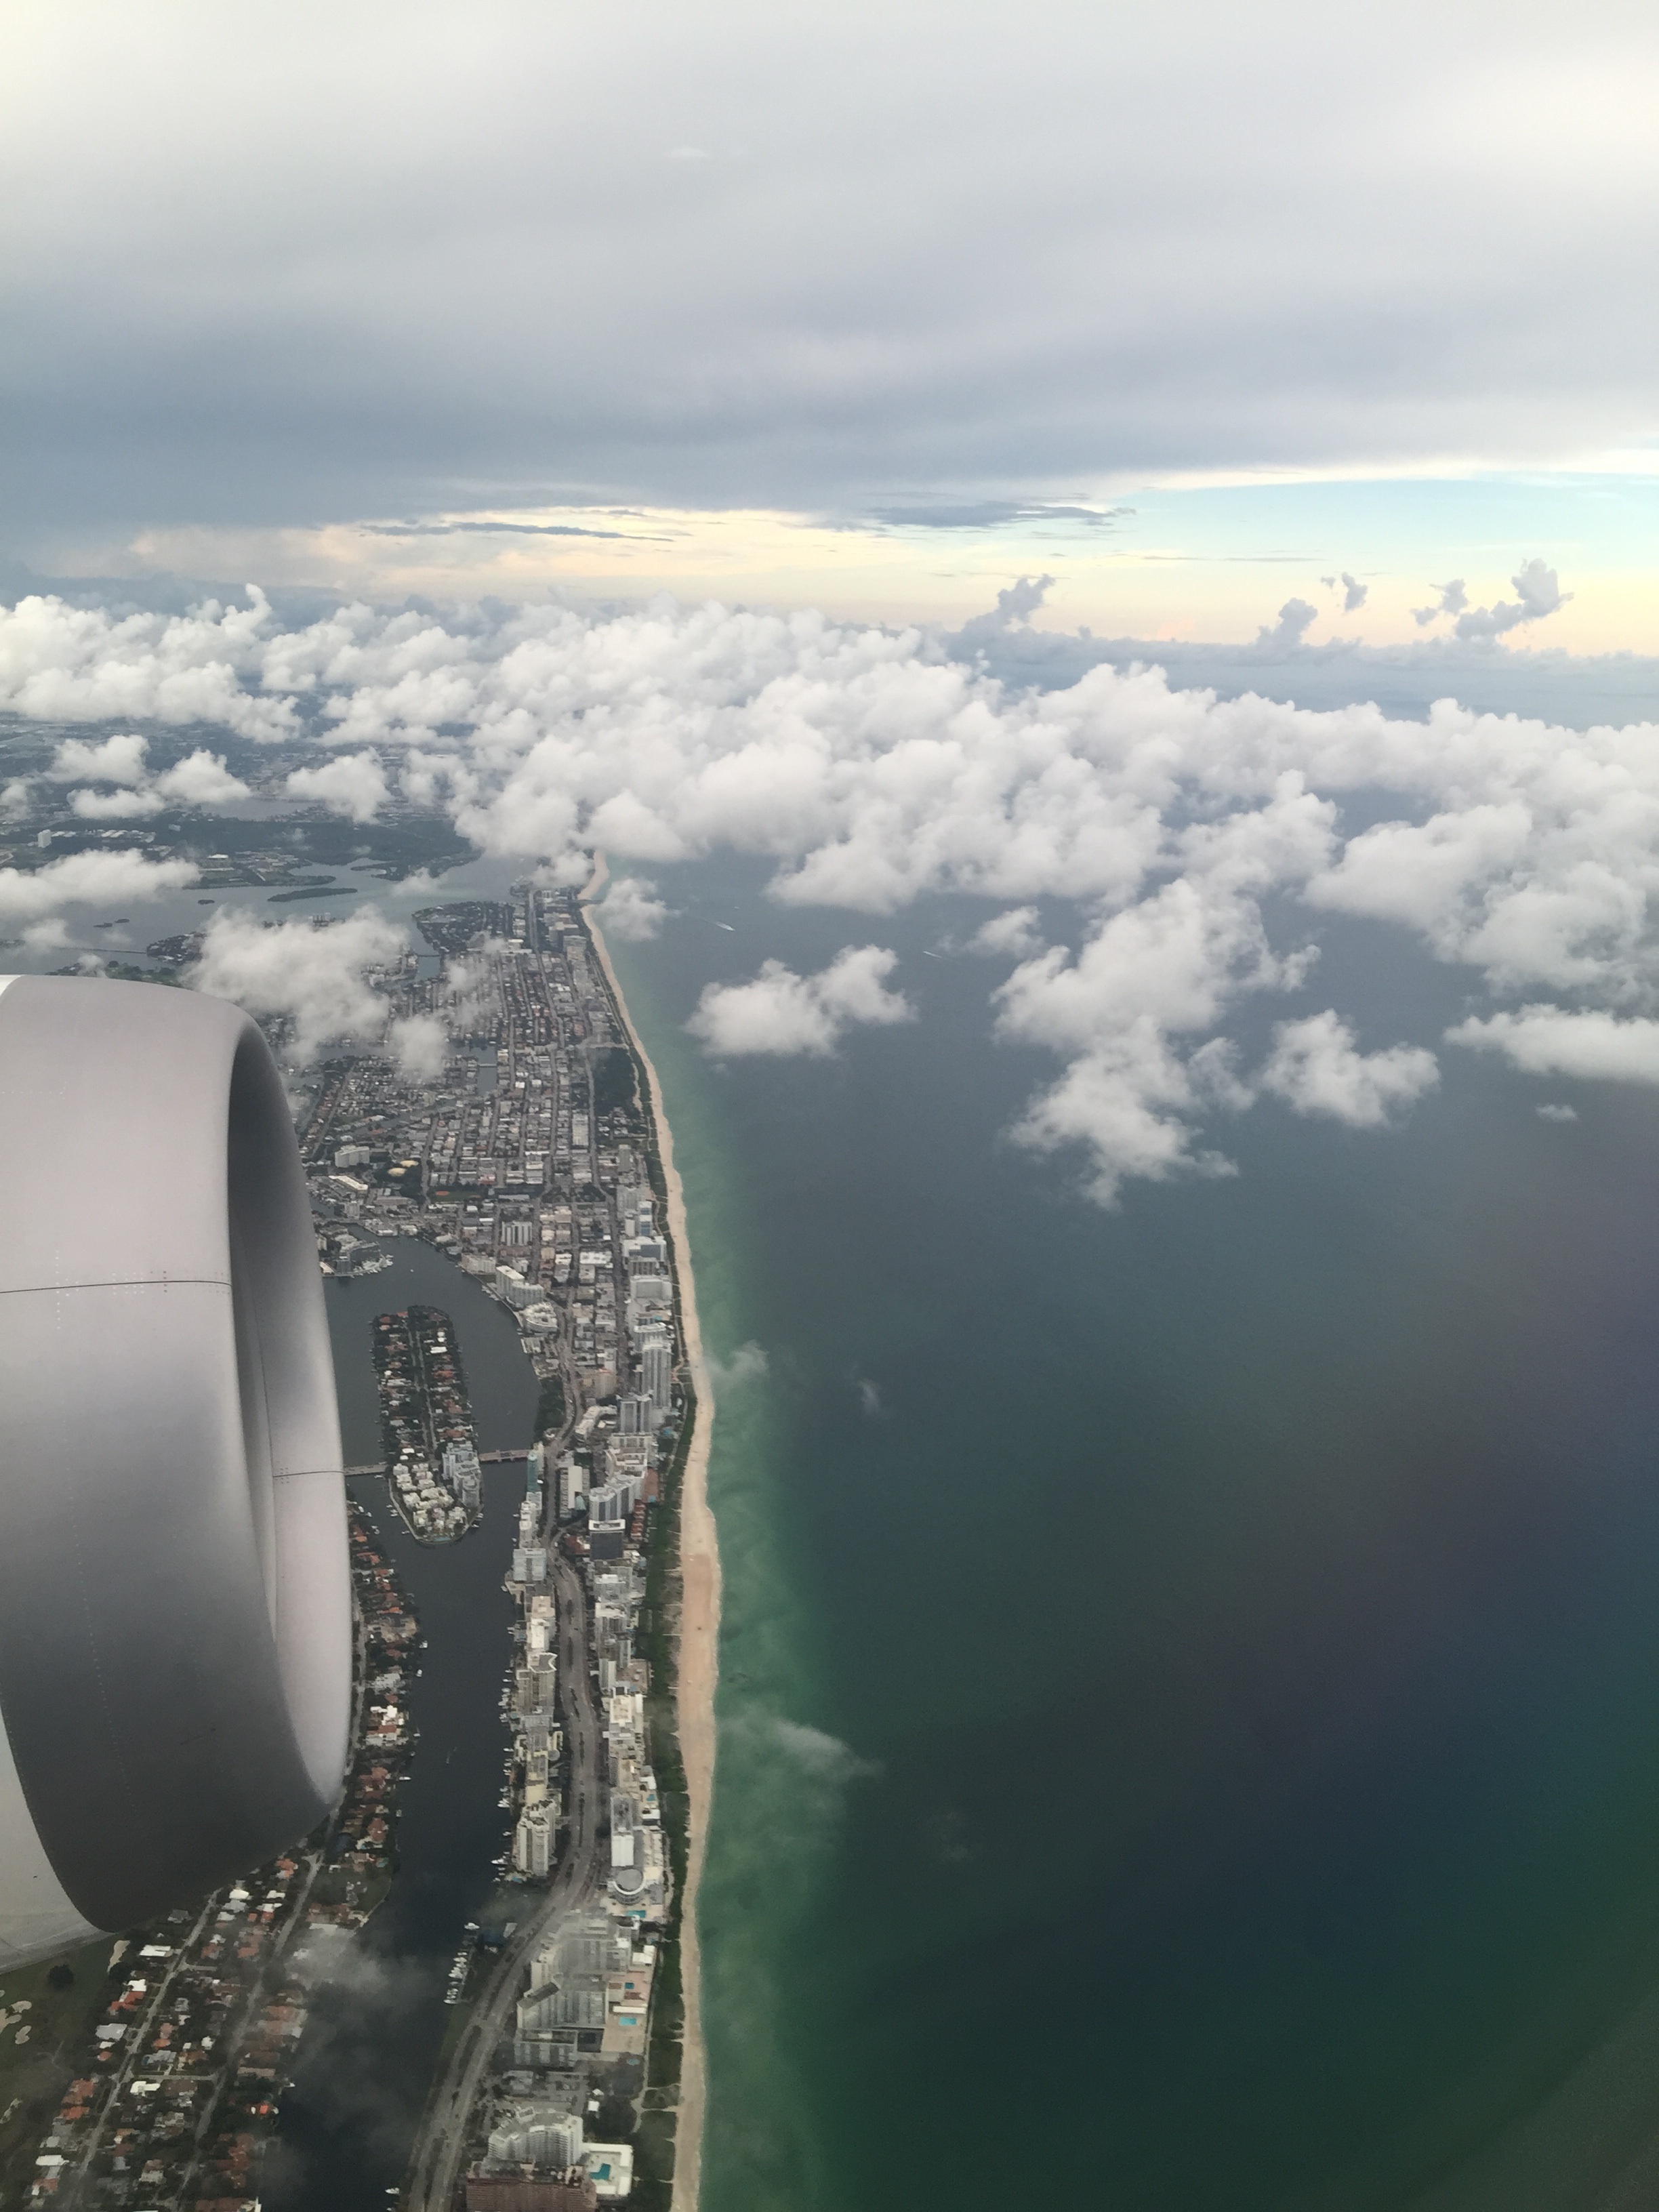
sea, horizon, cloud, sky, sunlight, atmosphere, flying, travelling, airplane, plane, reflection, high, vehicle, flight, traveling, aerial photography, meteorological phenomenon, atmospheric phenomenon, atmosphere of earth